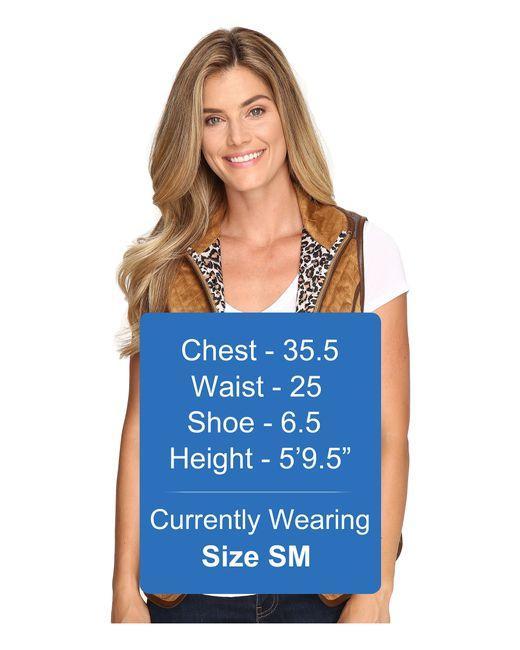
braune kurze Jacke mit Reißverschluss ärmellose Kleidung